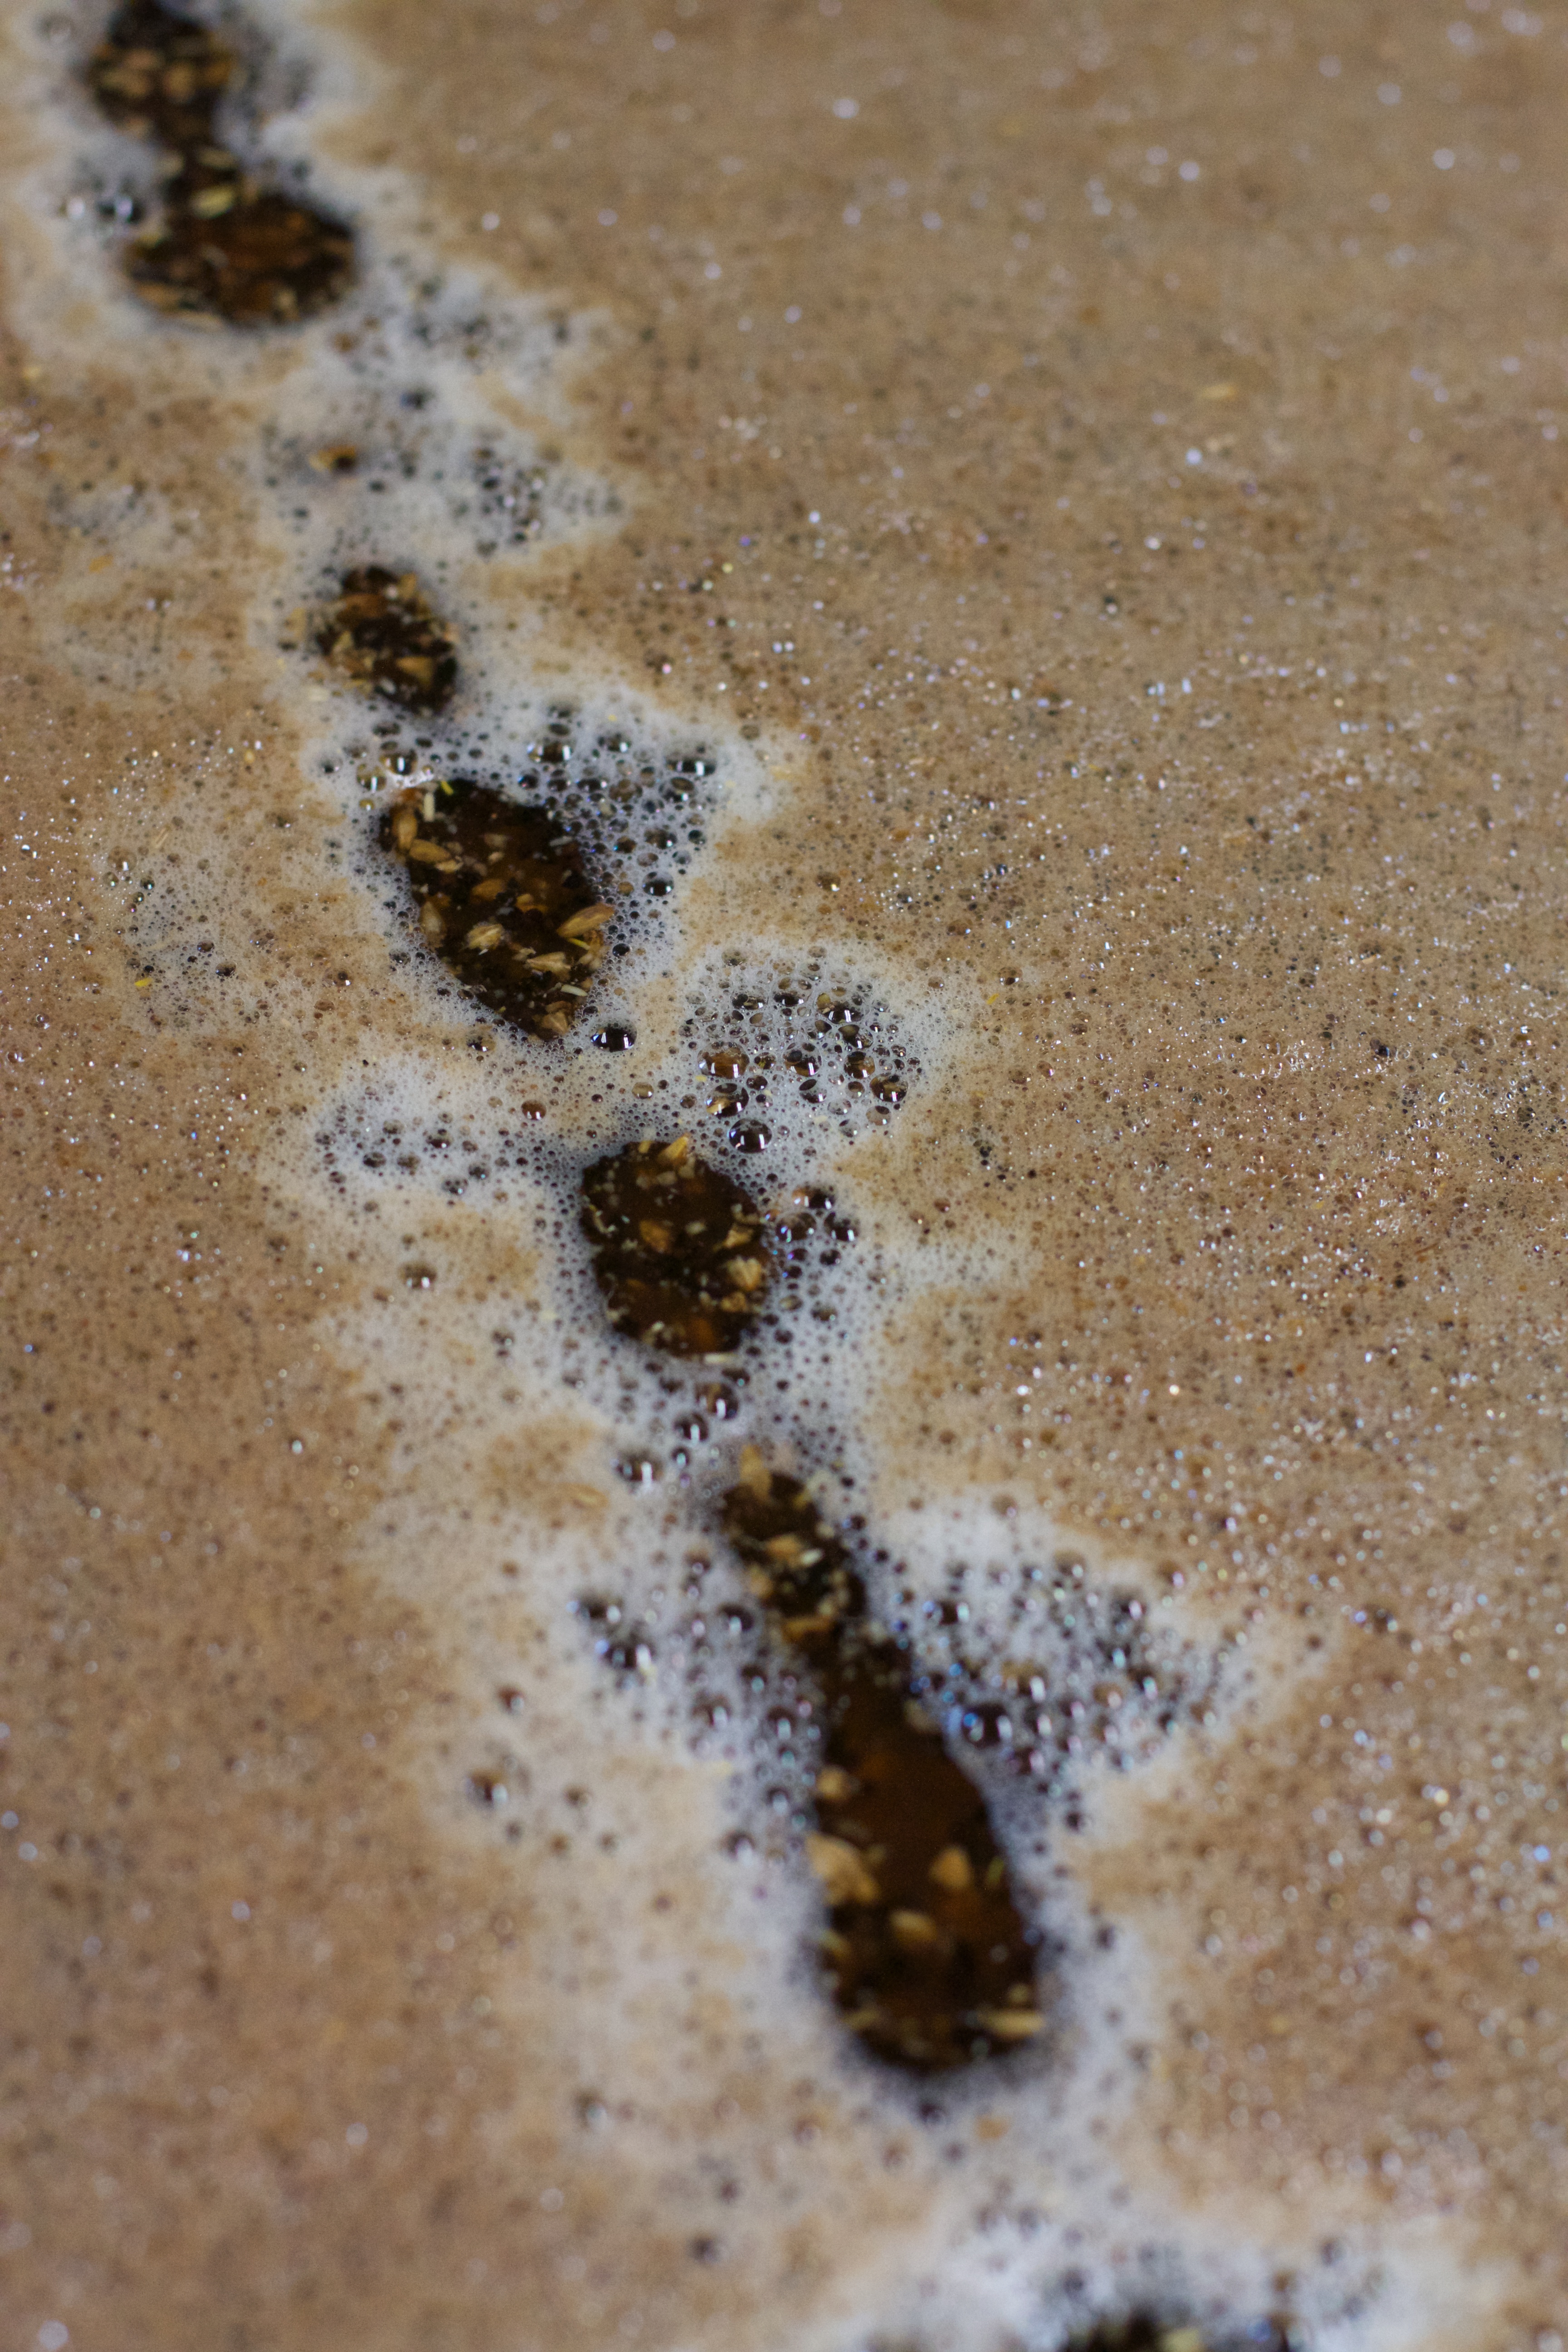
sand, texture, leaf, footprint, insect, soil, material, beer, thatbrewery, macro photography